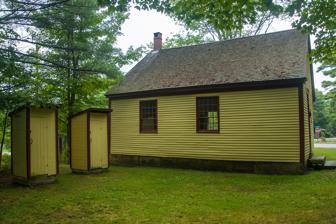
Building: Growstown School
Country: United States of America
Year built: 1849
Historic schoolhouse in Brunswick, Maine, U.S. Growstown School The southern side of the building, pictured in 2013, with the entrance on the right General information Location Brunswick, Maine , U.S. Coordinates 43°53′58″N 70°00′00″W / 43.899473045°N 70.00011123°W / 43.899473045; -70.00011123 Completed 1849 (176 years ago) ( 1849 ) Opened February 22, 1849 Technical details Floor count 1 The Growstown School is a historic one-room school located in the Growstown neighborhood of Brunswick, Maine , United States. Built in 1849, and opened on February 22 of that year, it was saved from demolition in 1971 after local residents intervened, an act that included the installation of a new roof on the property. It was restored over time, including by the American Association of University Women (AAUW) in 1983 (which turned it into a living history center) and later by the town's public works department. It is now the only remaining one-room schoolhouse in Brunswick of a one-time twenty-six. Betty Fitzjarrald, who chaired the restoration effort for the AAUW, died in 2022, aged 87. Children were still attending the school in the mid-20th century. The school was part of a case study published in 1984 by Andrew Gulliford . In 2015, it was discovered that the school's foundation was failing, a repair for which was estimated to be between $40,000 and $70,000. Seven years earlier, its floor joists and support beams were found to be deteriorated to the point that they were no longer being effective. The school was declared unsafe in March 2014. The following year, Brunswick Rotary Club installed a bronze plaque on the building, which stands at the intersection of Church Road and Woodside Road. Fifth-grade schoolchildren from around Maine attend the school in the fall and spring to experience school life as it would have been in the 1850s. They are not allowed to bring modern conveniences, such as cell phones or lunch boxes, into the school. In addition, their school buses drop them off a few blocks away so that they have to walk to the school, as the children of the period did. References